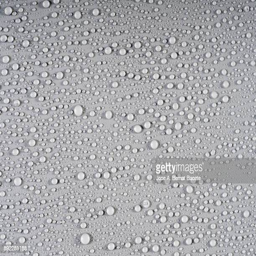
full frame of the textures formed by the bubbles and drops of water , on a smooth gray background .